60 Cycle

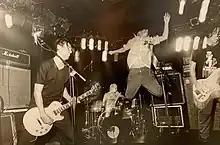

60 Cycle was an American rock band from Los Angeles, California, United States, formed in 1993. The band's line-up included founder and principal songwriter Joey Rubenstein(lead vocals, guitar), Troy Van Leeuwen (guitar, backing vocals), Glen Vagas (bass guitar), and Dieter Hartmann (drums).